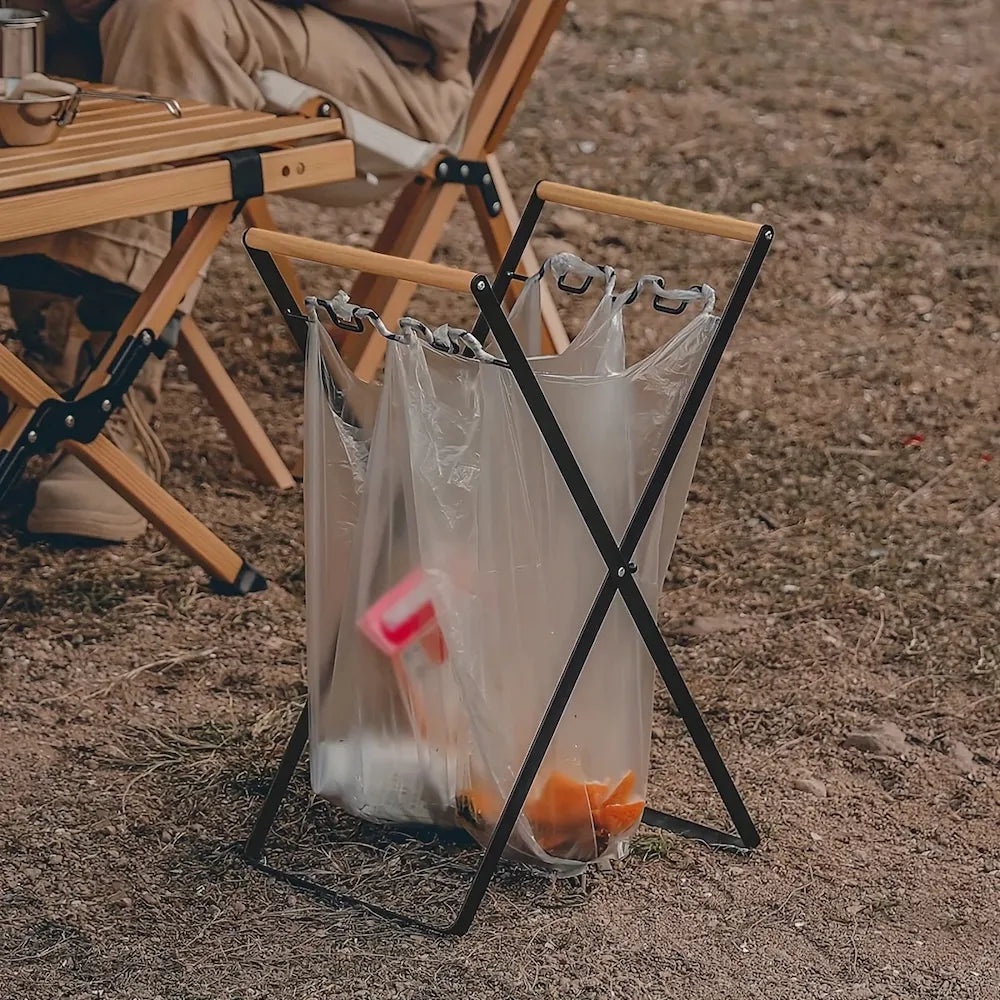
Foldable Kitchen Trash Holder
The Wooden Handle Wrought Iron Folding Garbage Rack is a practical and durable solution for managing waste in outdoor and household settings. Constructed from a combination of iron and wood, this rack features an expanded size of 32 cm in length, 25 cm in width, and 48 cm in height, while folding down to a compact storage length of 56.5 cm. Weighing 760 grams, it is lightweight yet sturdy, making it easy to handle. The rack is designed for versatility, suitable for various uses such as supporting plastic bags and organizing kitchen debris. Its neat and generous design ensures it fits seamlessly into any environment, providing an efficient way to keep spaces tidy and organized.
Brand: StorePilot
Category: Home & Garden > Household Supplies > Waste Containment > Trash Cans & Wastebaskets